Fifi D'Orsay

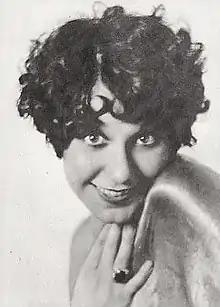
D'Orsay in 1930

Fifi D'Orsay (born Marie-Rose Angelina Yvonne Lussier; April 16, 1904 – December 2, 1983) was a Canadian-American actress and singer.